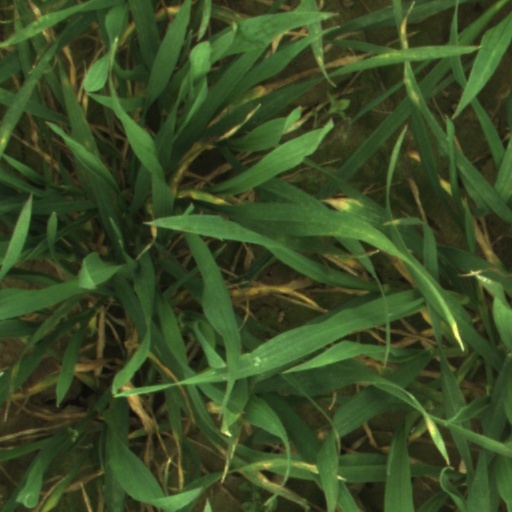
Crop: wheat